Culture of Gwynedd in the High Middle Ages

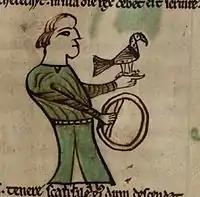
Drawing of a falconer from Peniarth 28 manuscript. Wales exported hawks.

Population increase was common throughout Europe in the 13th century, but in Wales it was more pronounced. By Llywelyn II's reign as much as 10 per cent of the population were town-dwellers. Additionally, "unfree slaves... had long disappeared" from within "Pura Wallia" due in large part form the social upheavals of the 11th century," argued Davies. The increase in free men allowed the prince to call on and field a far more substantial and professional army.